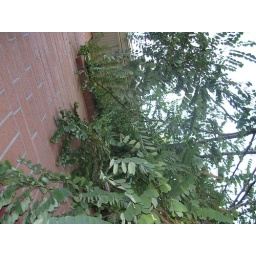
Looking up from the back steps along the back wall of my house. It's bumping against the second floor window.